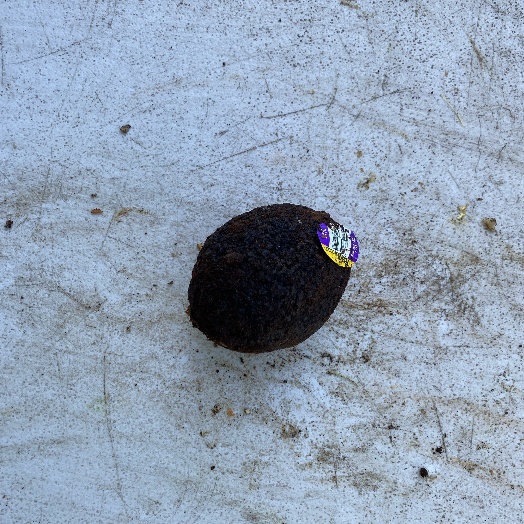
Label: Food Organics